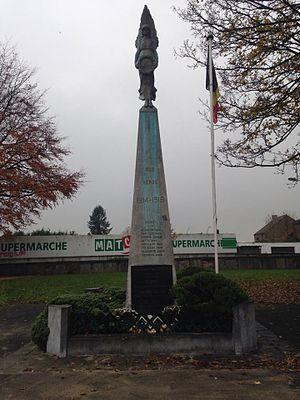
Le monument de nos jours.
Thulin est une section de la commune belge de Hensies, située en Région wallonne dans la province de Hainaut.